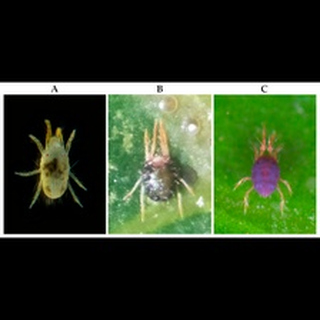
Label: wheat_mite